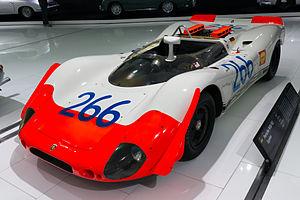
La Porsche 908/2, également typographiée Porsche 908/02, est une voiture de course développée par Porsche et sa filiale sportive Porsche KG Salzburg pour courir dans la catégorie « Prototype » de l'Automobile Club de l'Ouest et de la fédération internationale de l'automobile.